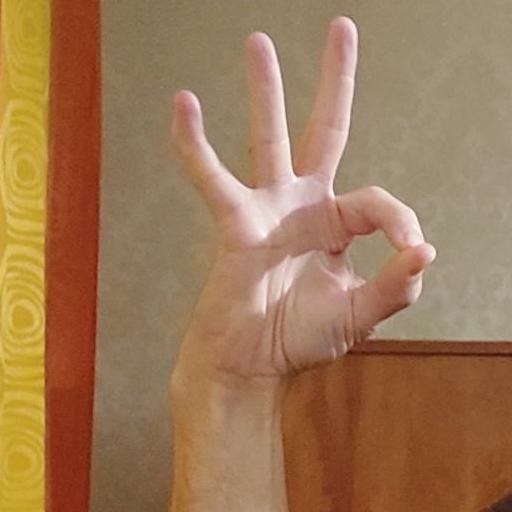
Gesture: ok